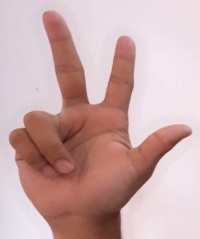
ASL sign: 3